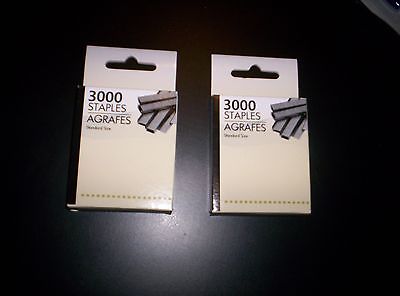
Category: stapler